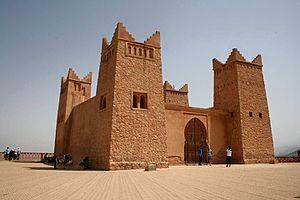
Cette page propose une liste des forteresses du Maroc.